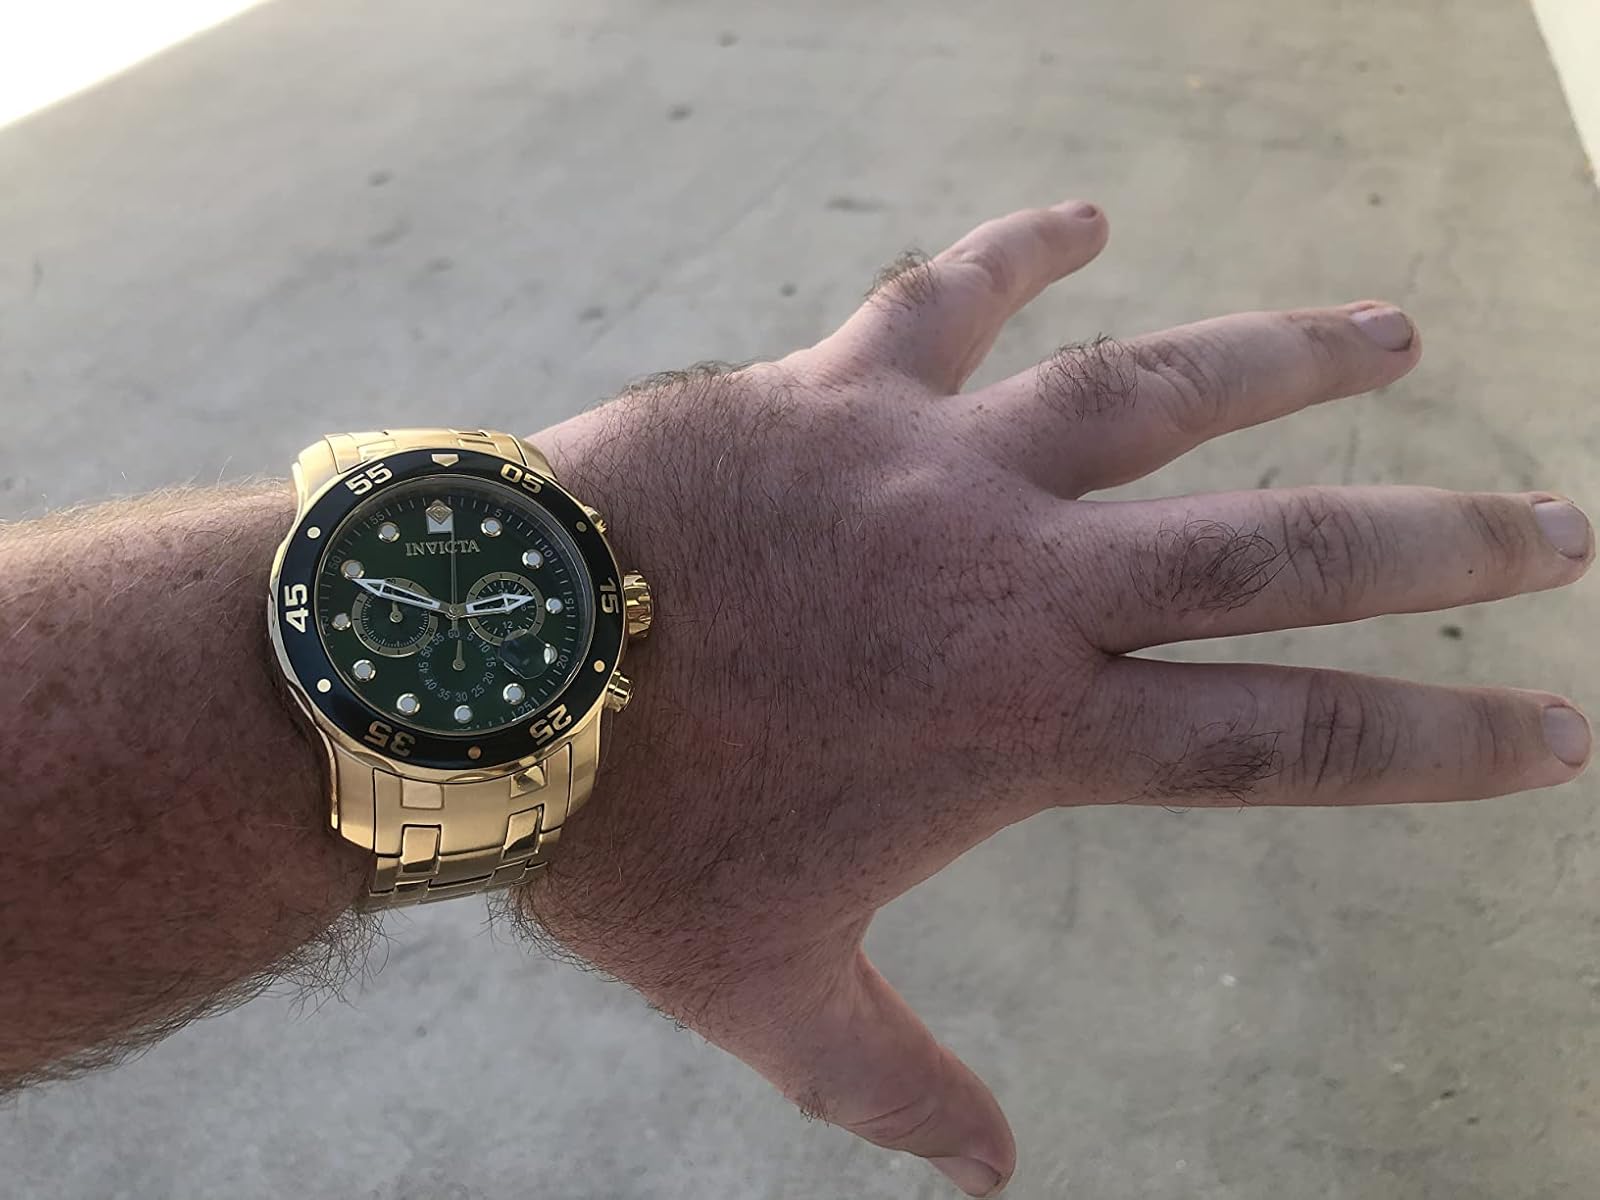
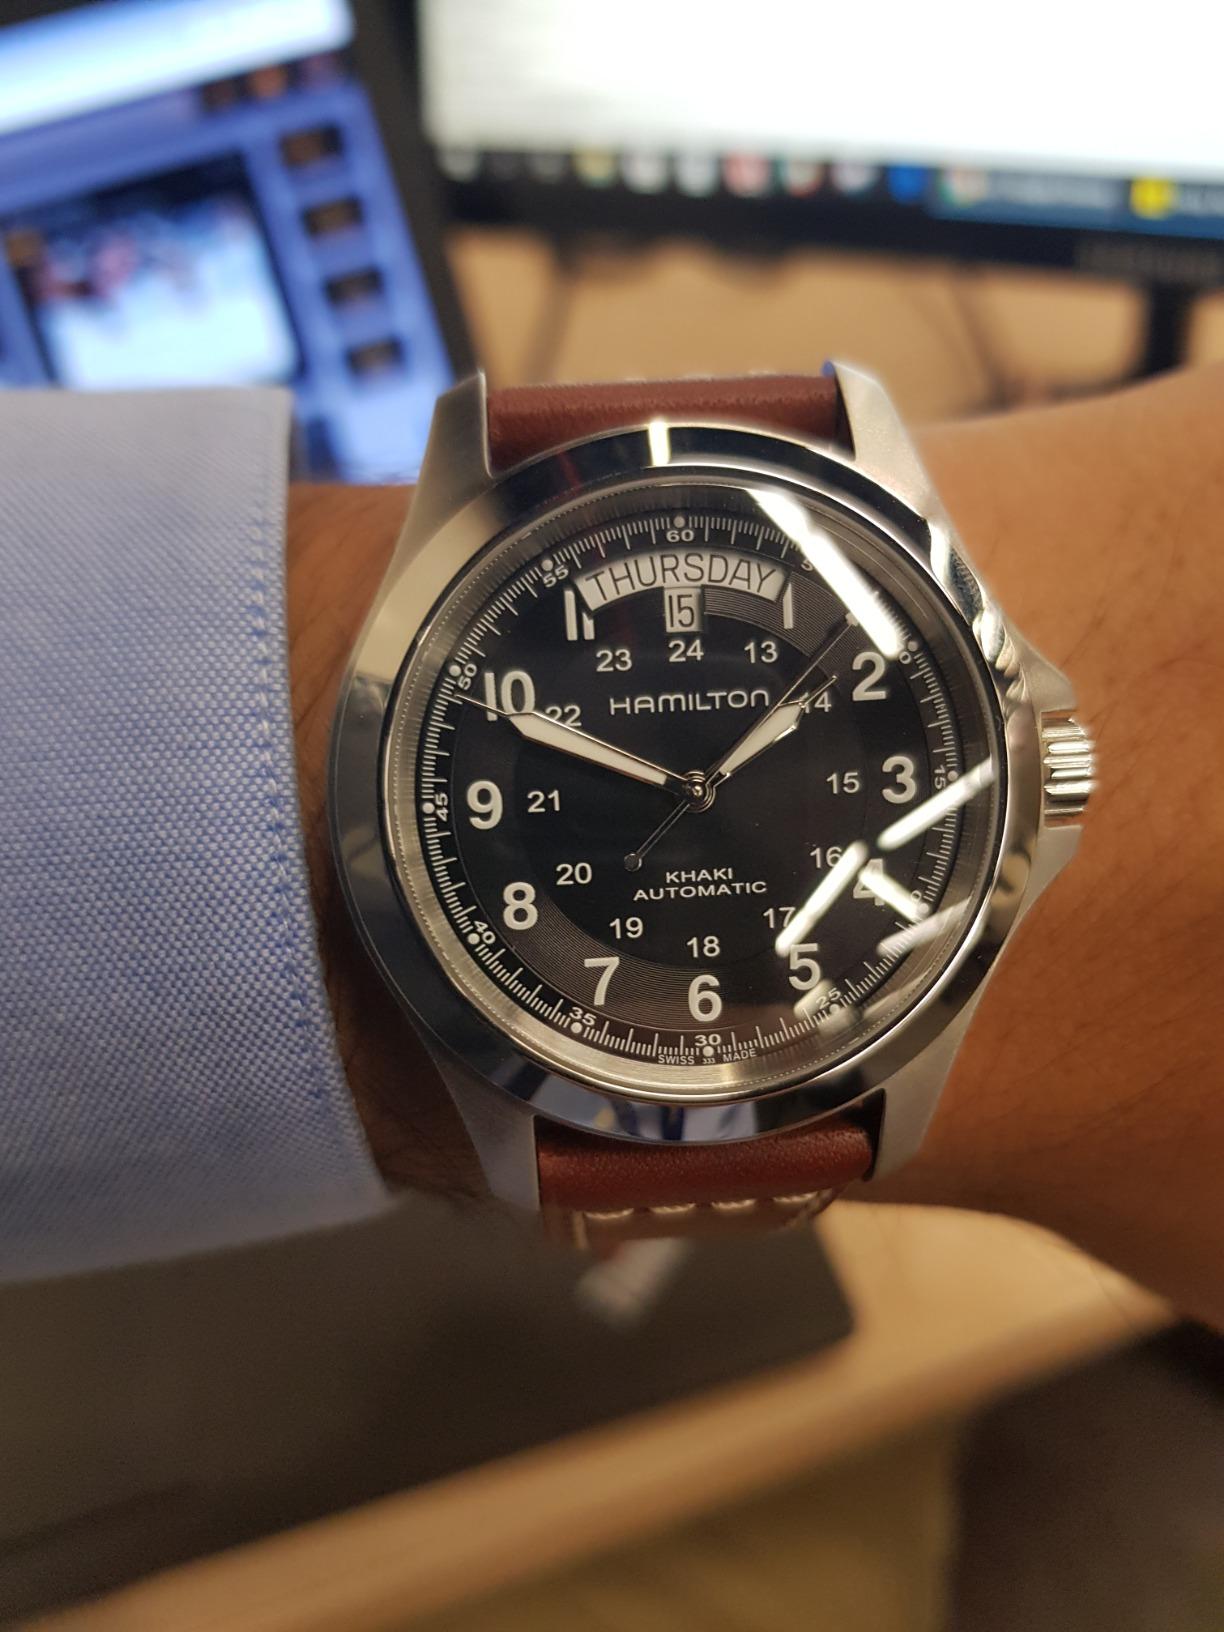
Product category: accessories_watch
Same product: no